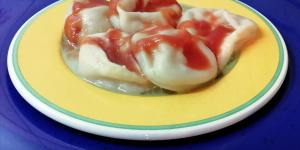
sorrentinos de jamon y queso